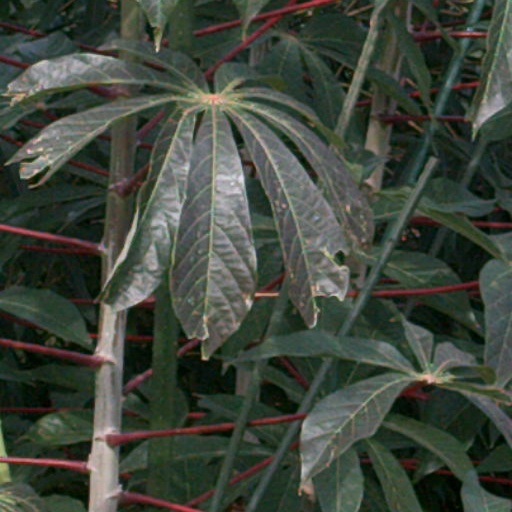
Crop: cassava